Alfredo Zalce

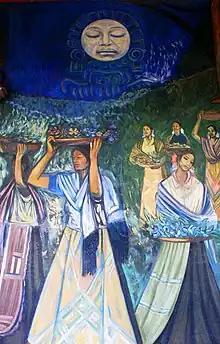
Detail of the mural "Gente y paisaje de Michoacán" at the Palacio de Gobierno in Michoacán (1962)

Alfredo Zalce Torres (12 January 1908 – 19 January 2003) was a Mexican artist and contemporary of Diego Rivera, David Siqueiros and other better-known muralists. He worked principally as a painter, sculptor, and engraver, also taught, and was involved in the foundation of a number of institutions of culture and education. He is perhaps best known for his mural painting, typically imbued with "fervent social criticism". He is acclaimed as the first artist to borrow the traditional material of coloured cement as the medium for a "modern work of art". Publicity-shy, he is said to have turned down Mexico's Premio Nacional de Ciencias y Artes before finally accepting it in 2001. Before his death, Sotheby's described him as "the most important living Mexican artist up to date".